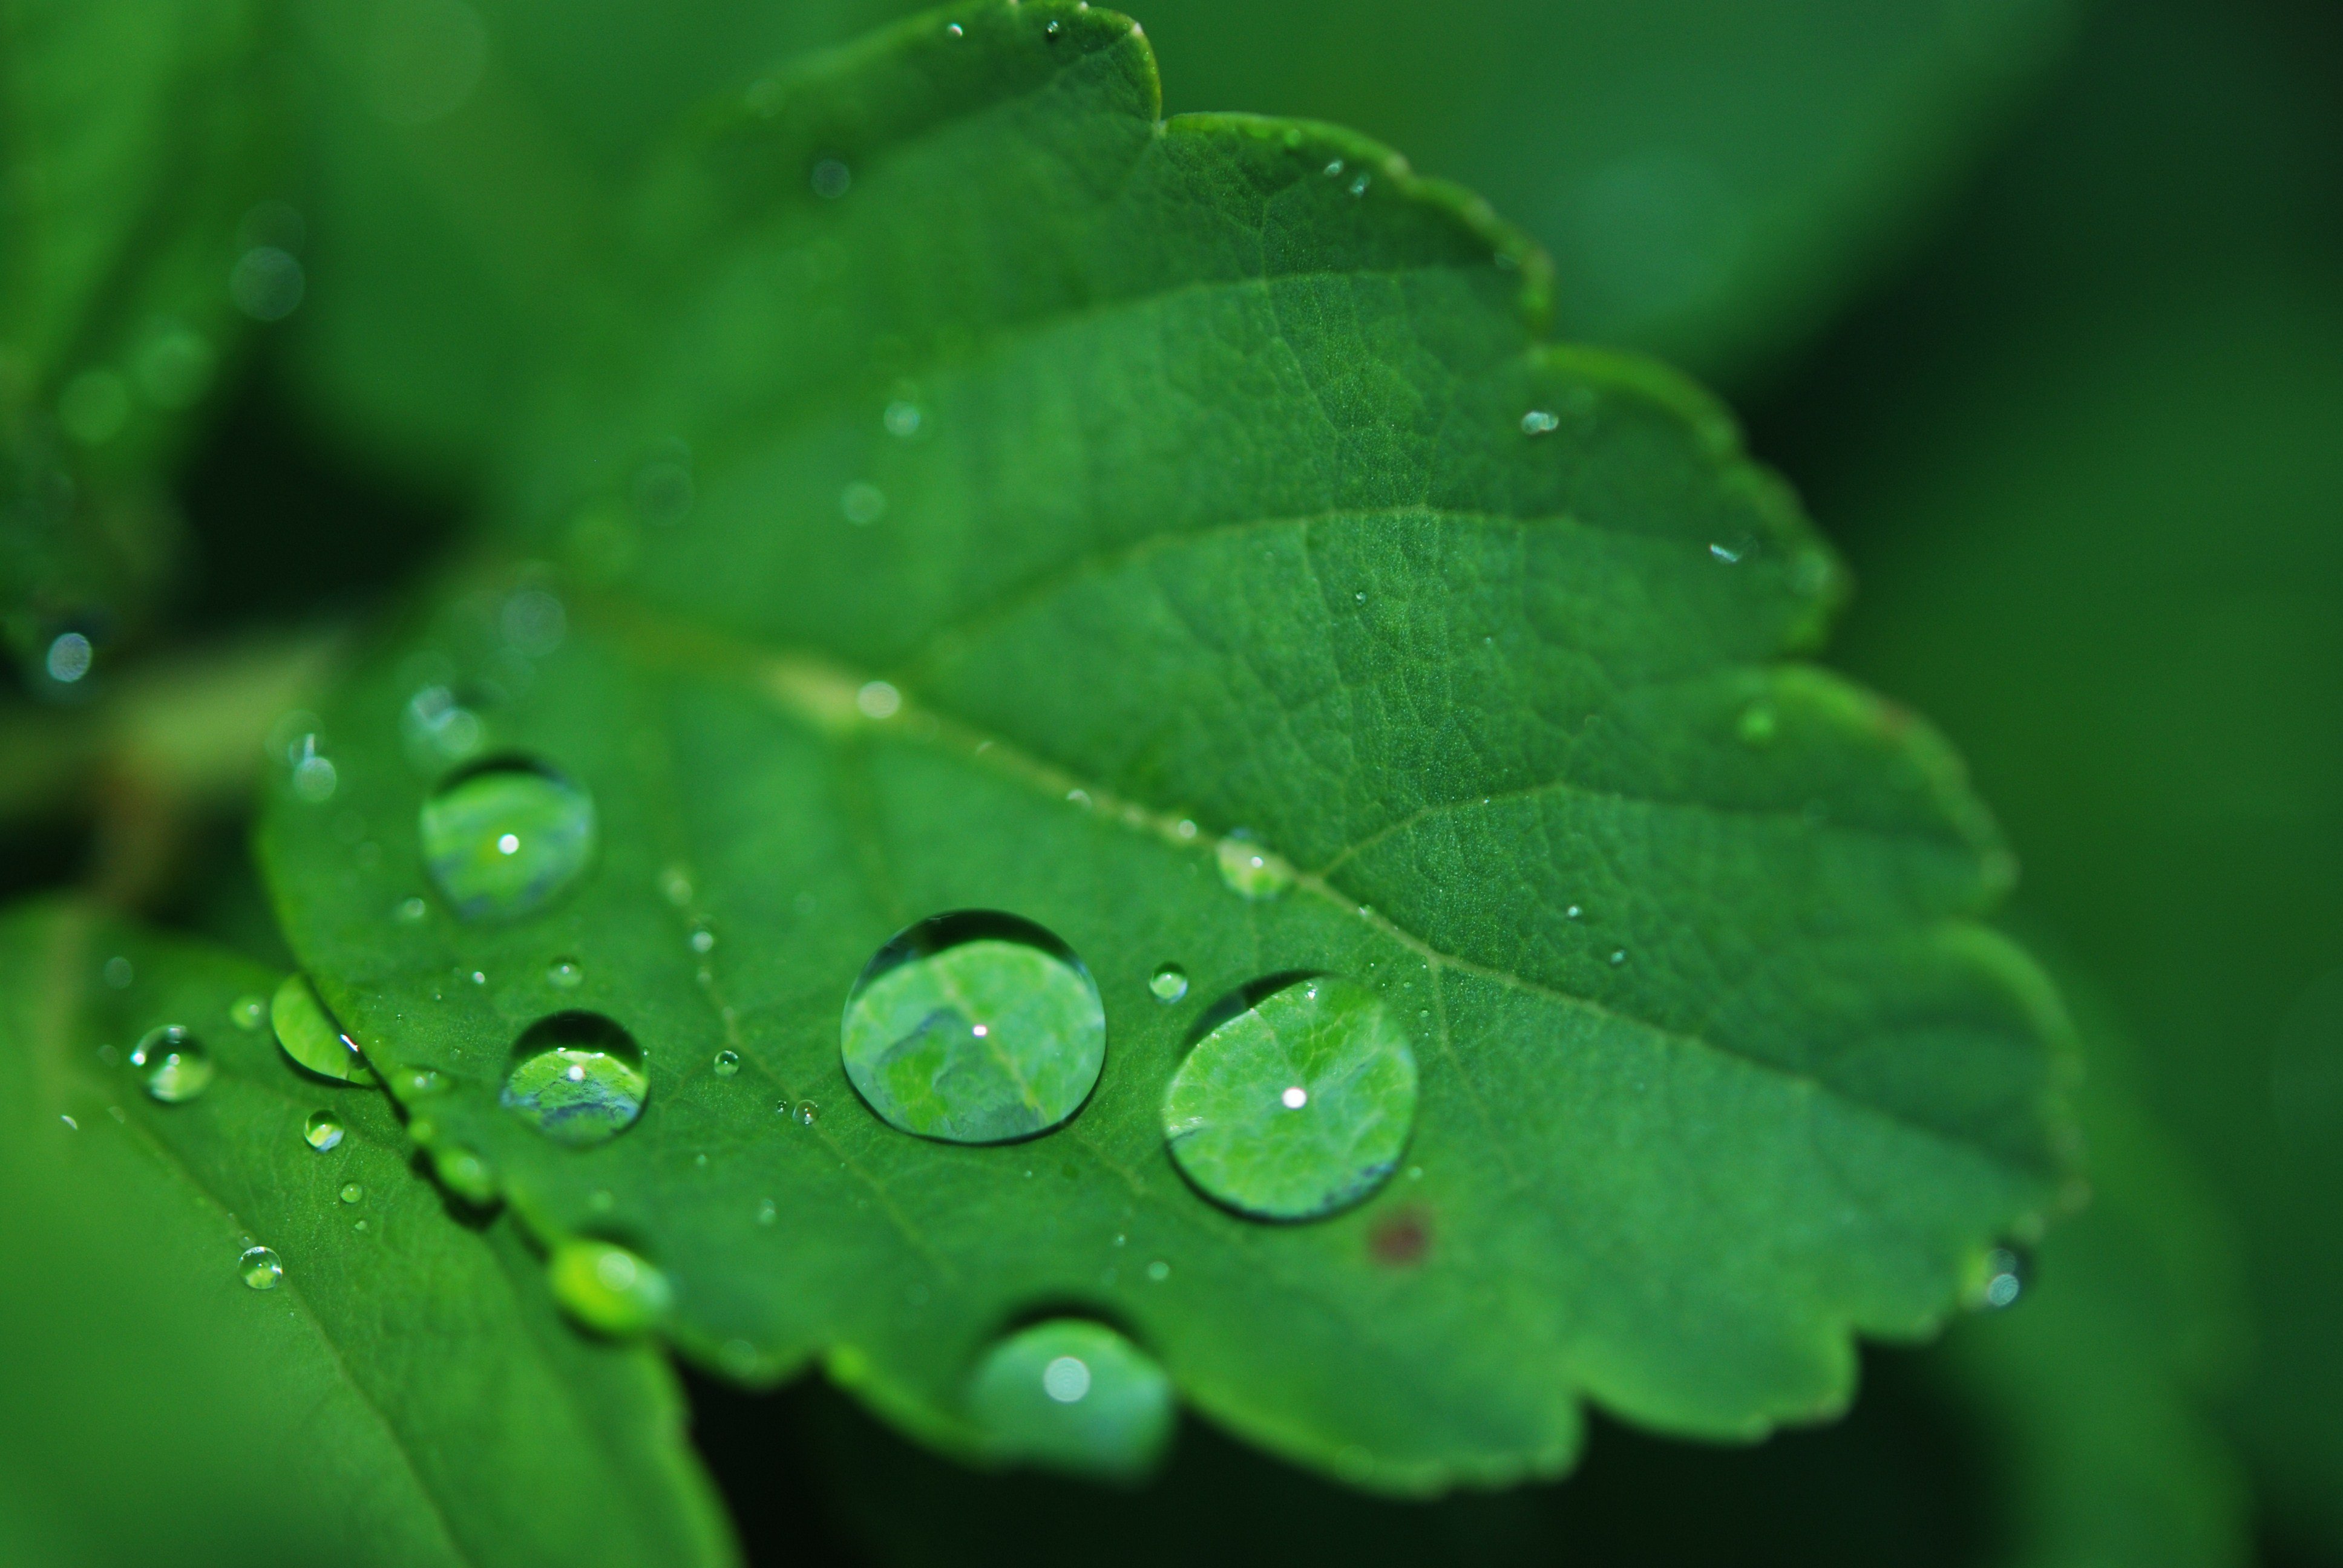
water, nature, droplet, drop, dew, plant, photography, leaf, flower, foliage, green, macro, botany, flora, freshness, close up, drops, moisture, macro photography, annual plant, plant stem